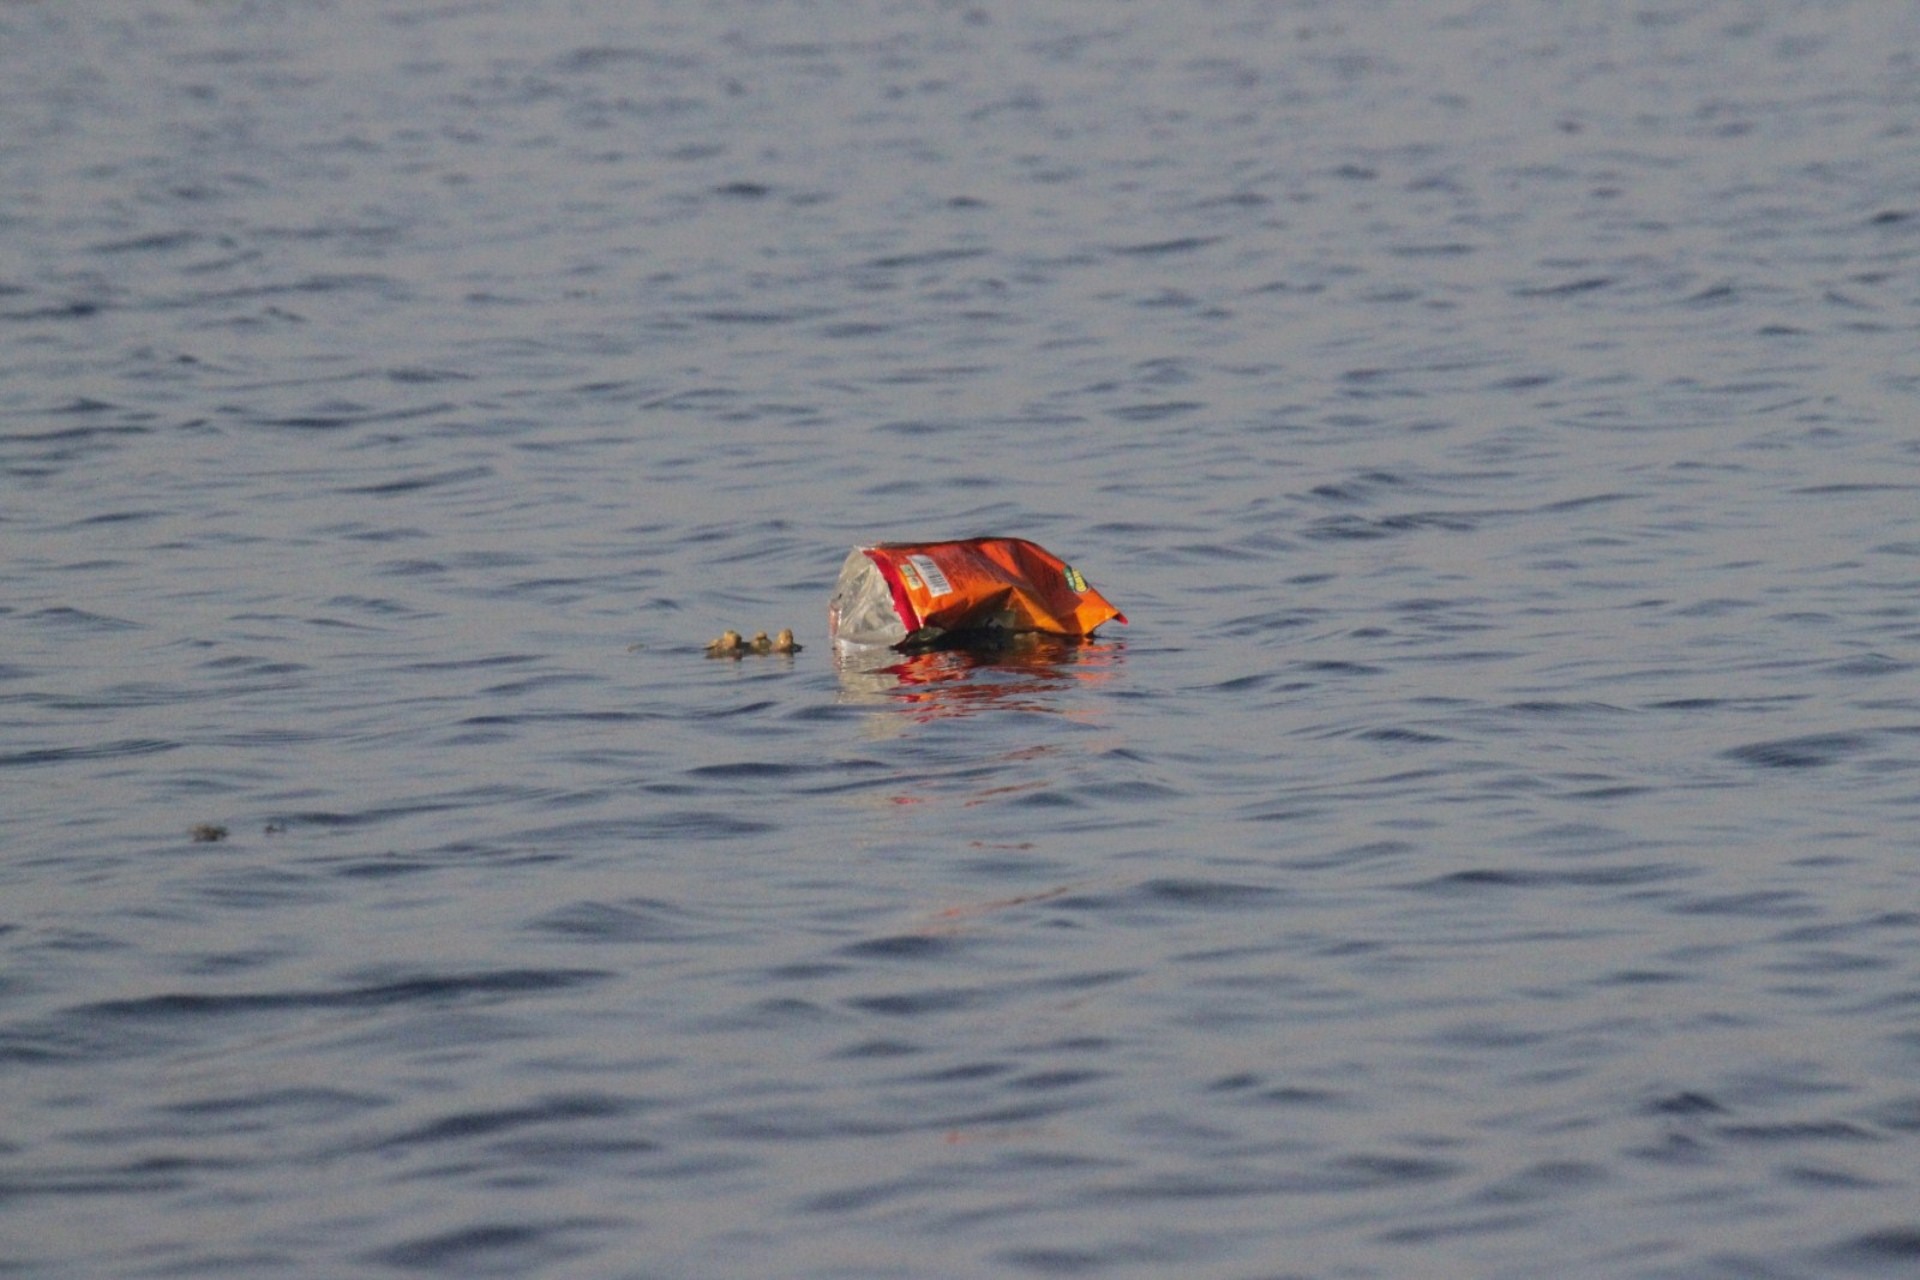
sea, water, ocean, boat, wave, river, environment, vehicle, dirty, environmental, kayak, sports equipment, rubbish, boating, waste, trash, garbage, conservation, pollution, recycle, recycling, discarded, ecological, contamination